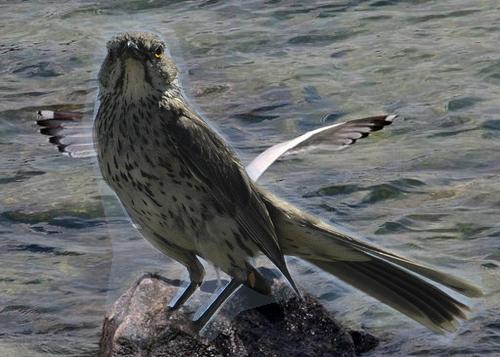
Bird species: Sage_Thrasher
Bird type: landbird
Background: water